Kupferstich-Kabinett, Dresden

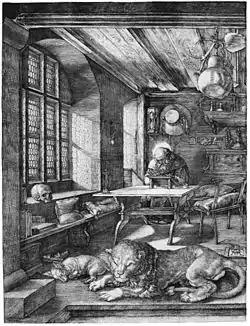
"Saint Jerome in His Study (Dürer)"

The Kupferstich-Kabinett (English: Collection of Prints, Drawings and Photographs) is part of the Staatliche Kunstsammlungen (State Art Collections) of Dresden, Germany. Since 2004 it has been located in Dresden Castle.